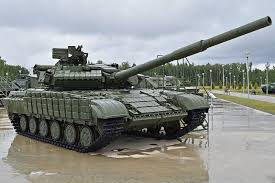
Label: T-64